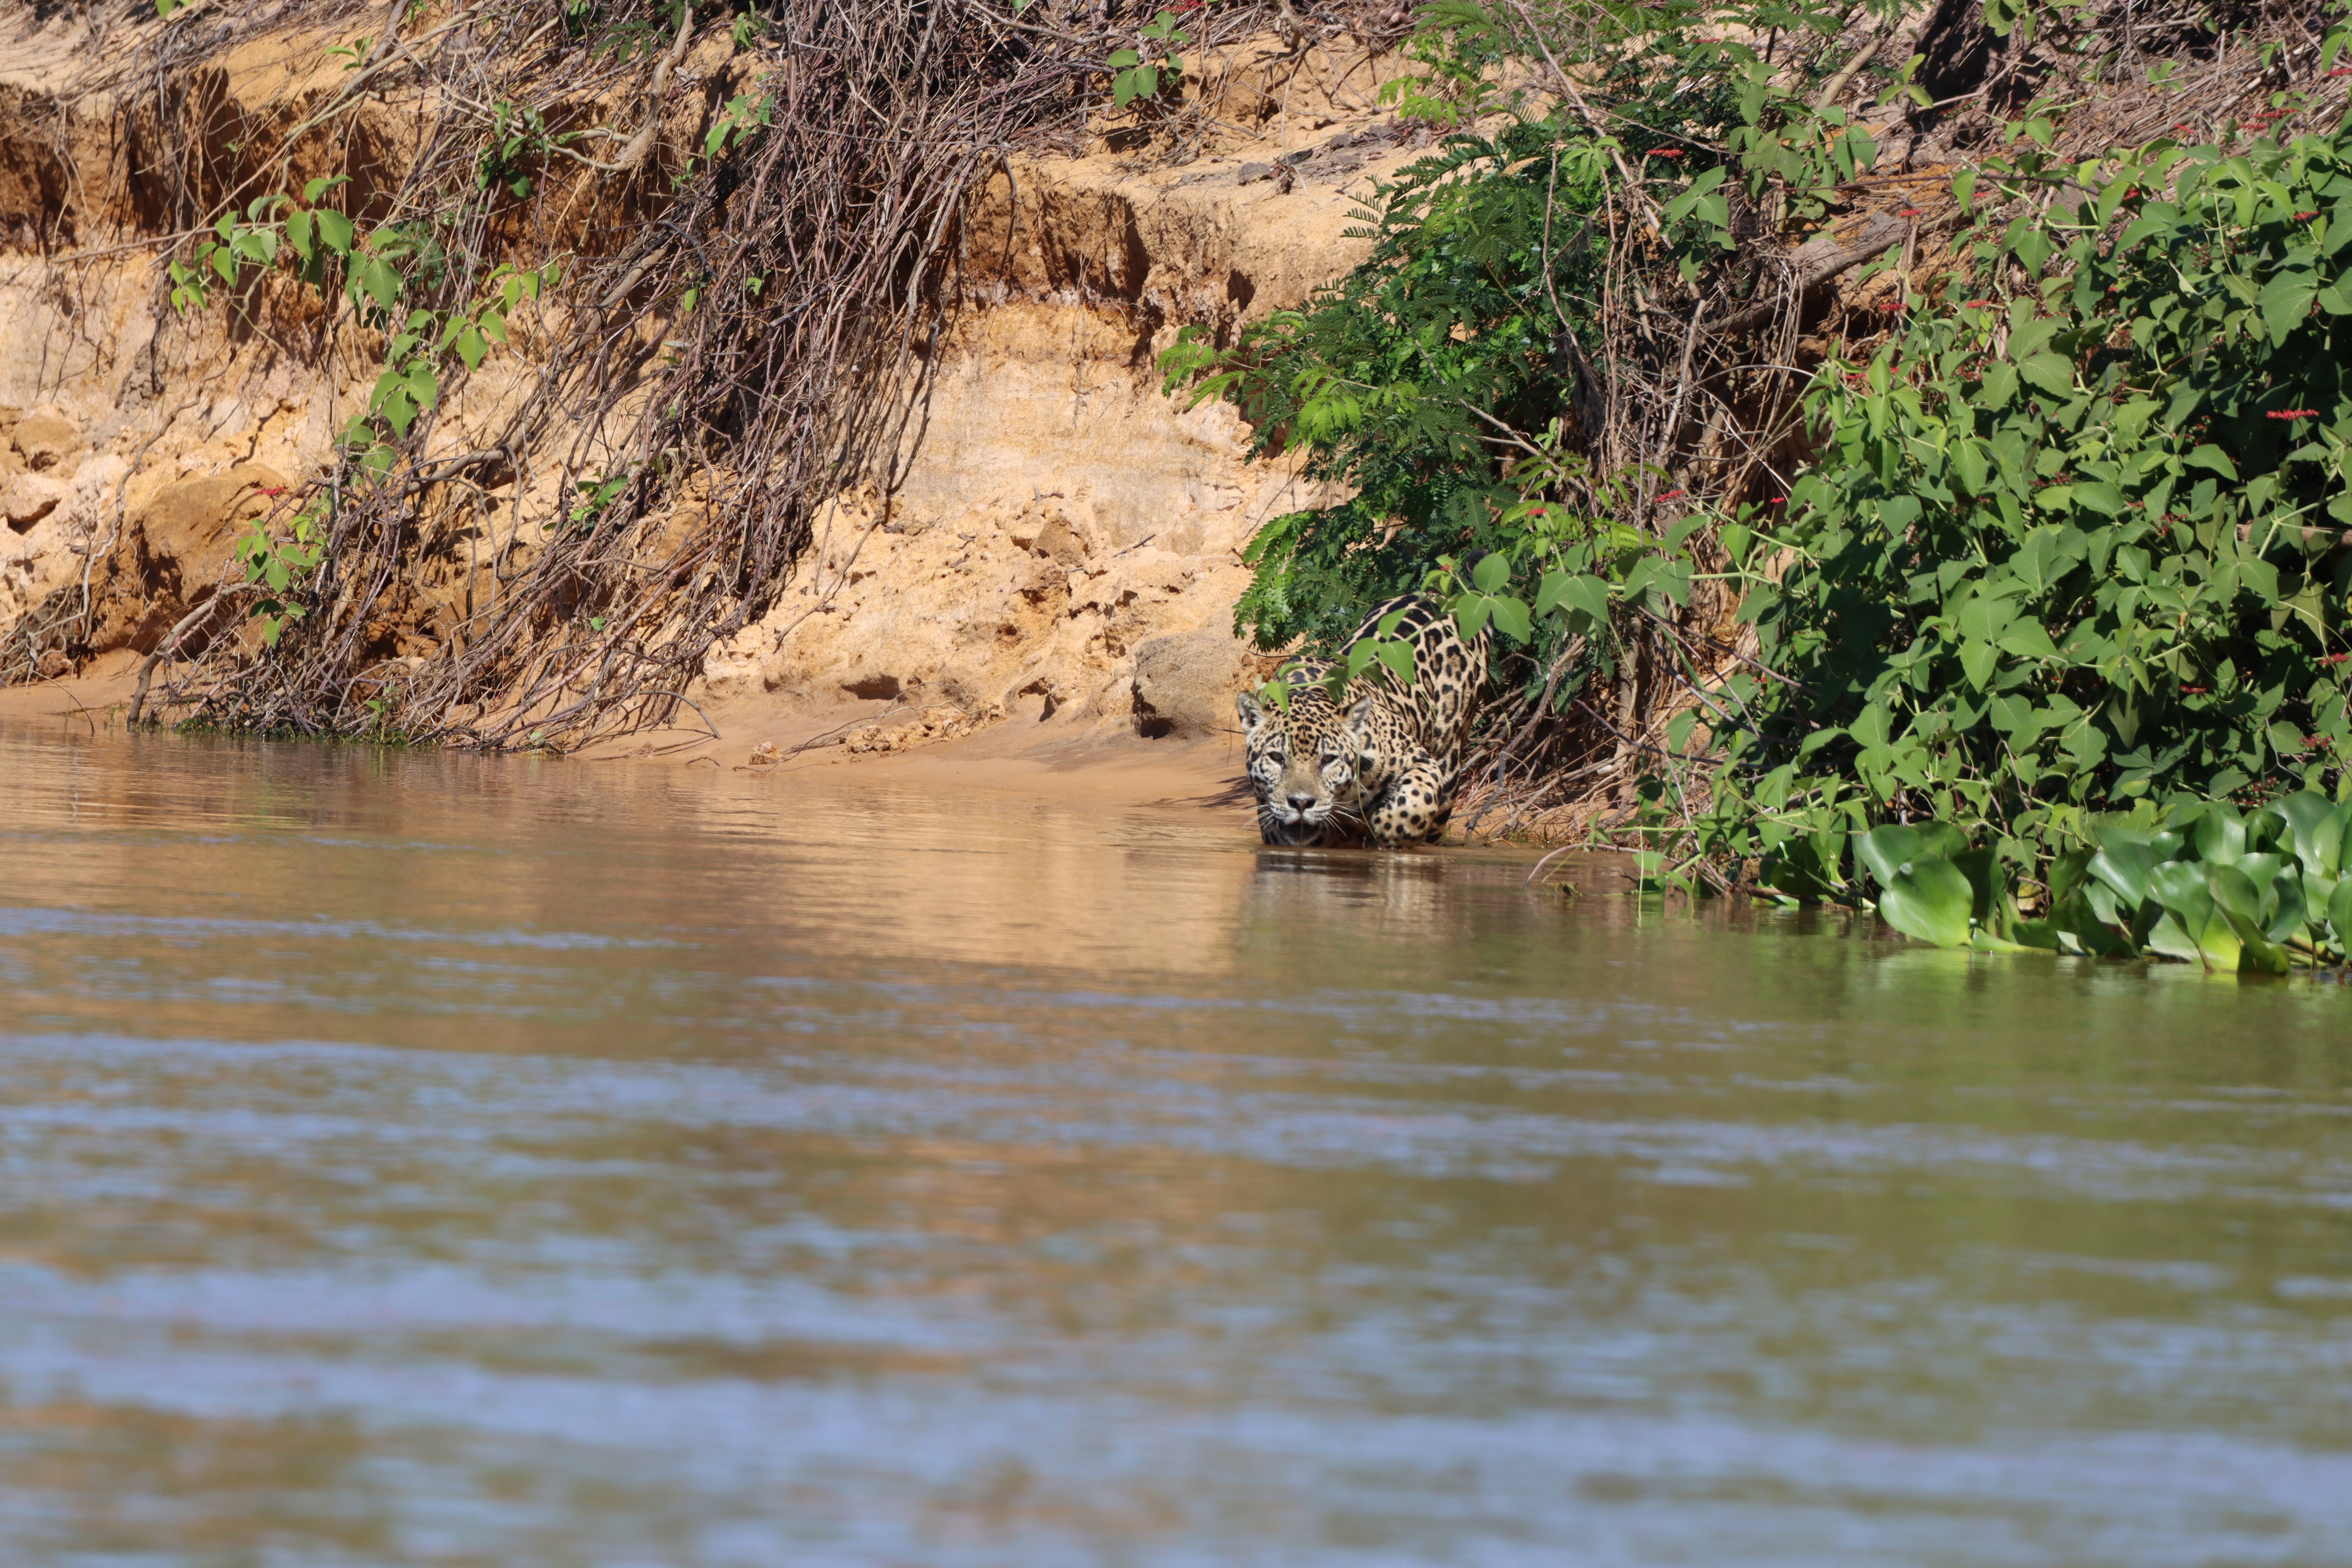
Jaguar: Ti